Henri de Bourbon, Duke of Montpensier

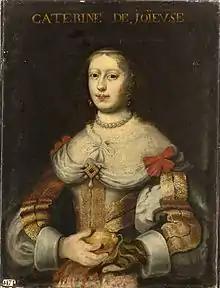
Montpensier's wife, Henriette Catherine de Joyeuse

In 1584, Henri III's brother Alençon died, and in the absence of a son his heir became his distant Protestant cousin the king of Navarre. This was unacceptable to segments of the Catholic nobility, led by the duc de Guise who re-founded the Catholic "ligue" (league) in opposition to his succession and other grievances. According to the "ligueur" (leaguer) theorists, the heir to the throne was Navarre's Catholic uncle Cardinal Bourbon. In this framework, the young Catholic prince de Dombes was fifth in line for the throne.